Answer in natural language. Considering the relative positions, where is black square chair (highlighted by a blue box) with respect to black square chair (highlighted by a red box)? Choose between the following options: below or above
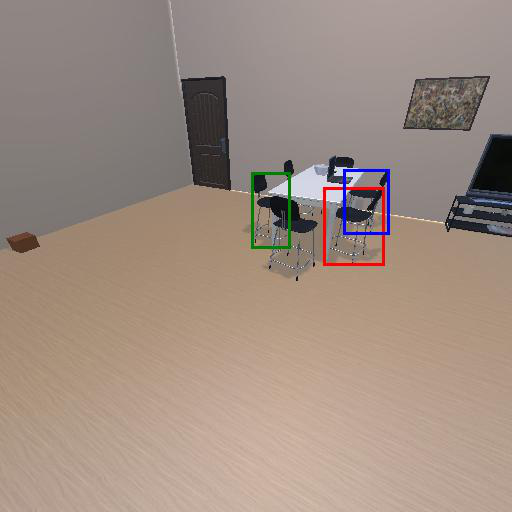
<answer>above</answer>